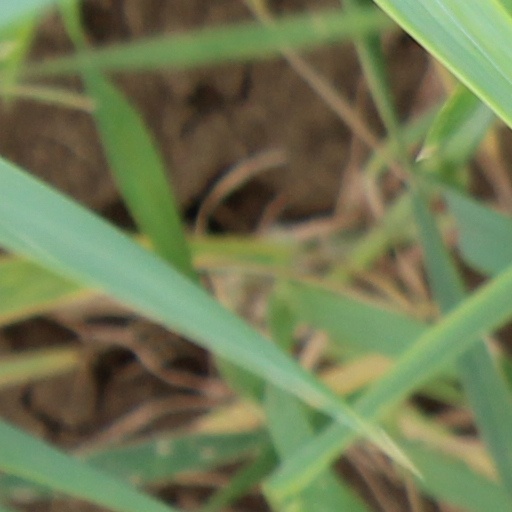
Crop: wheat